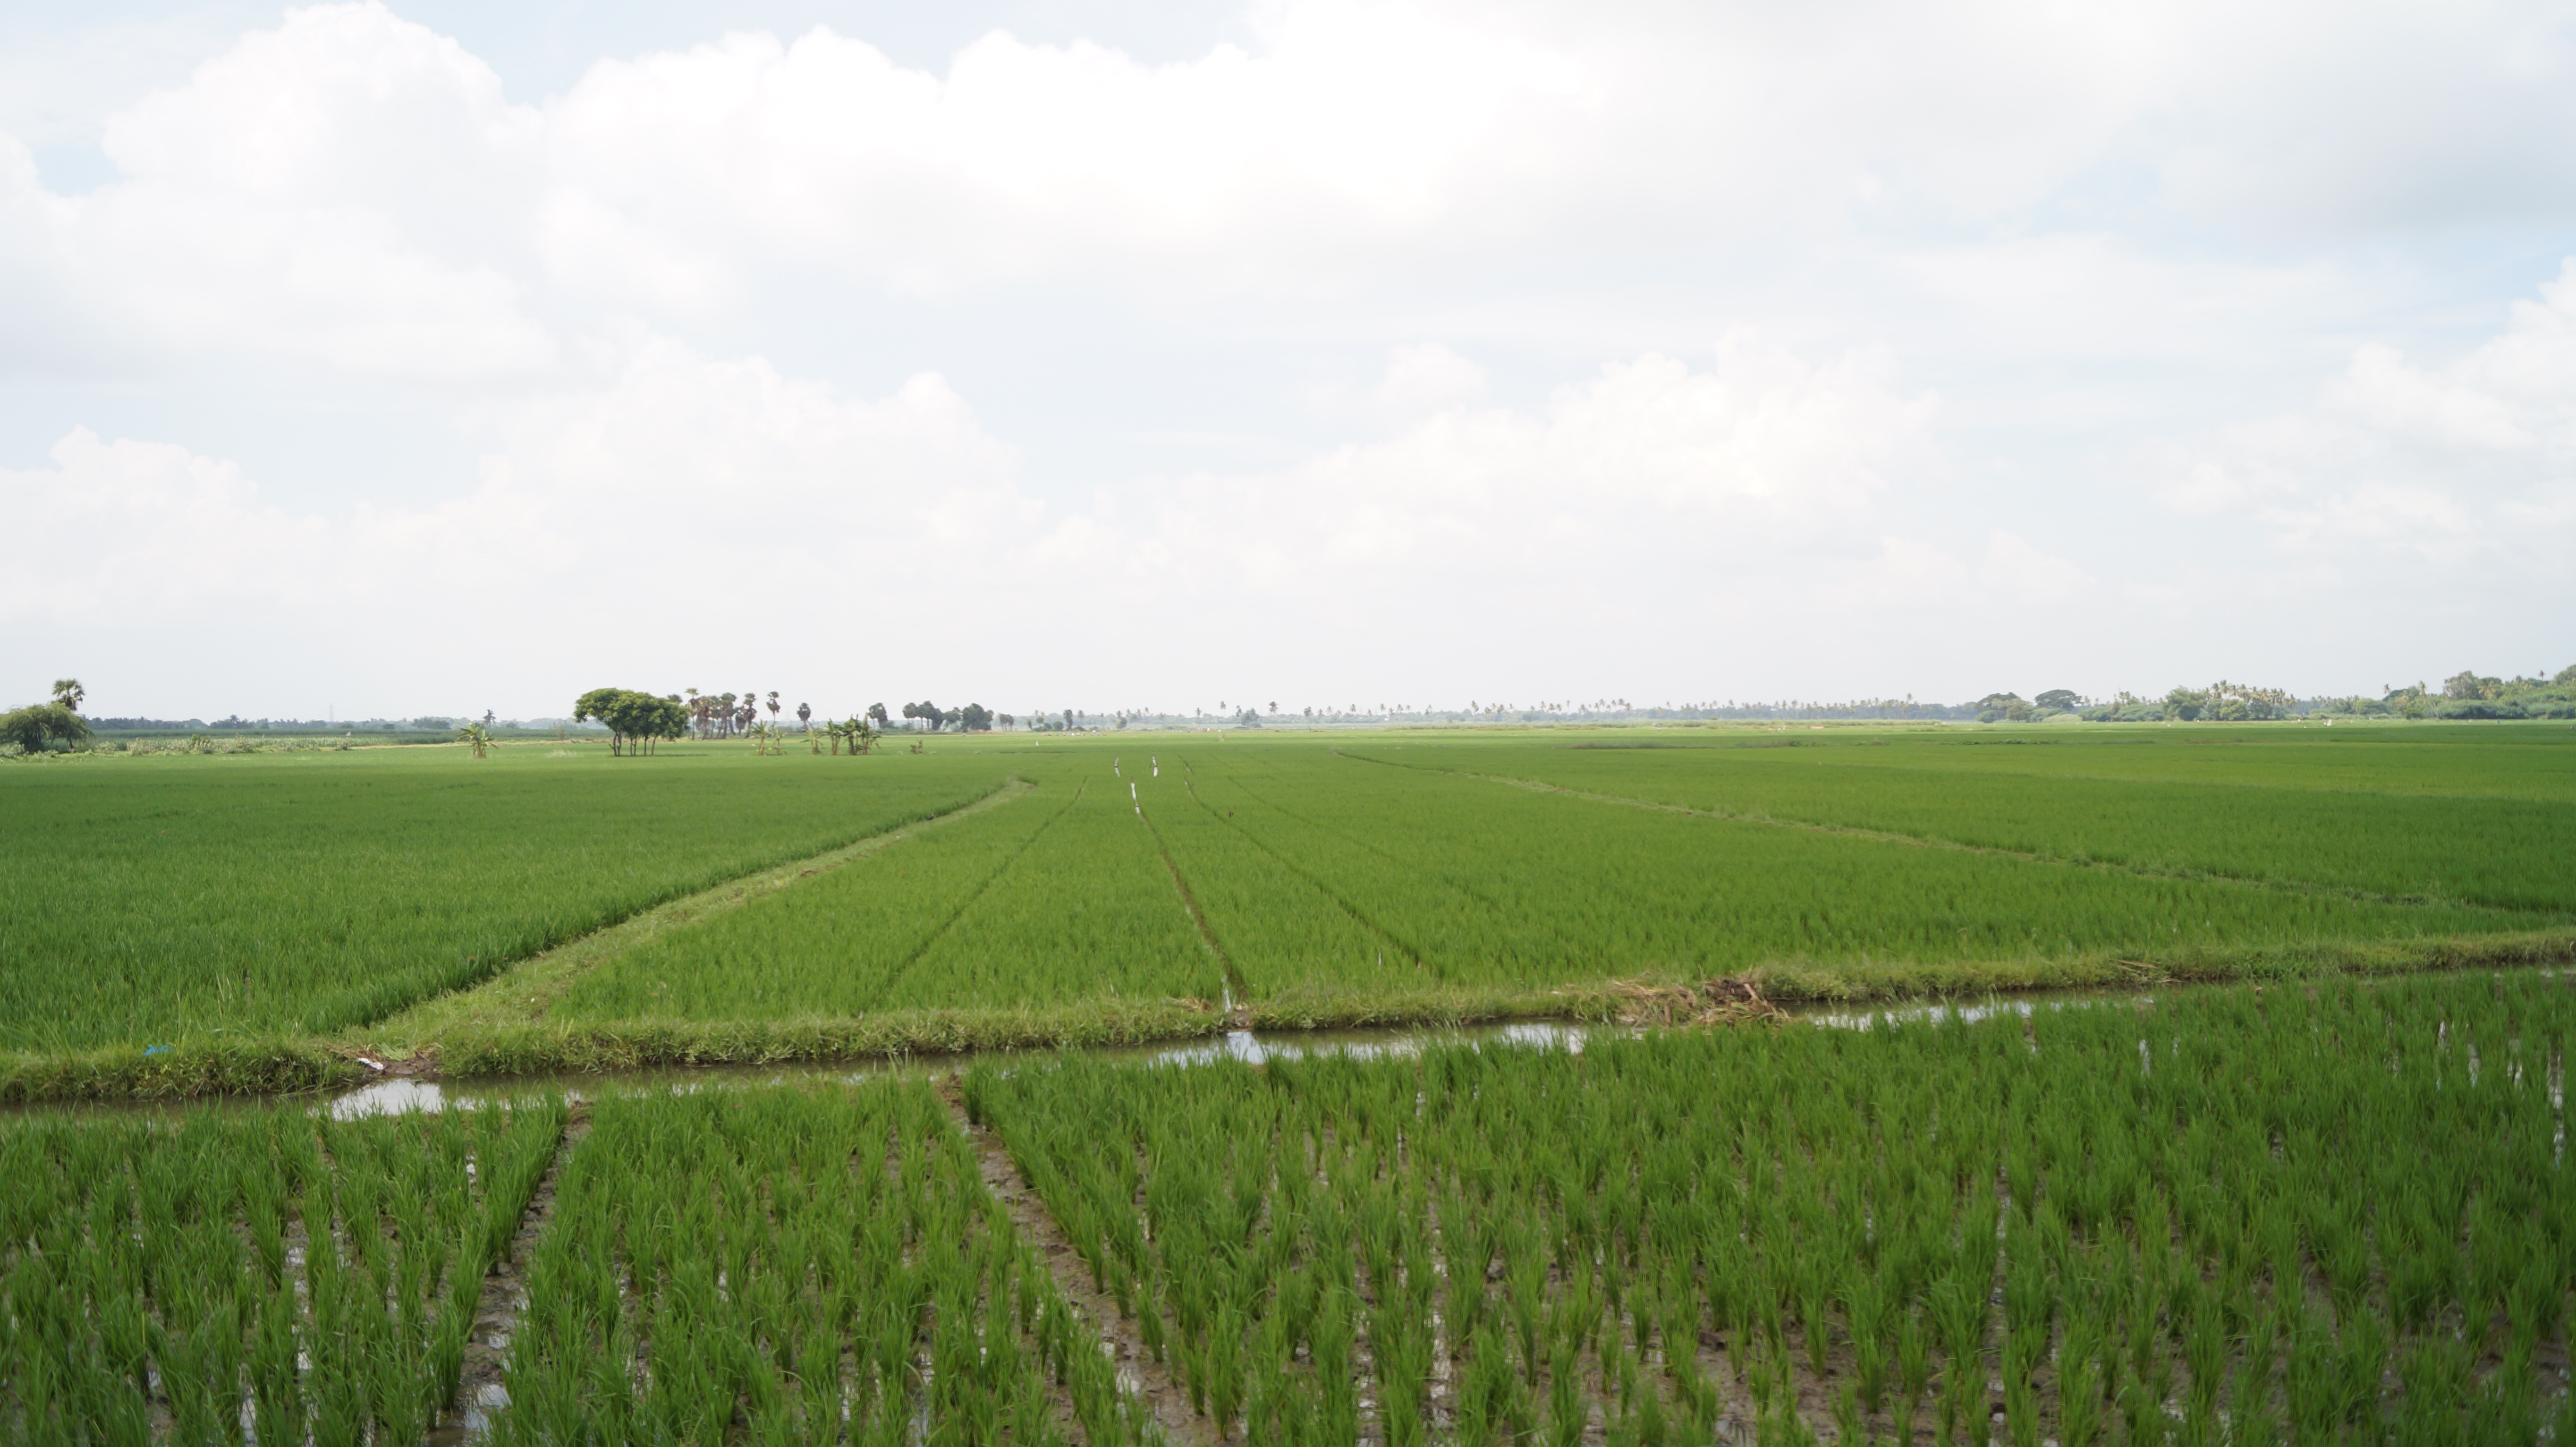
grass, horizon, marsh, field, farm, meadow, prairie, crop, pasture, soil, agriculture, plain, polder, grassland, ecosystem, steppe, rural area, paddy field, grass family, land lot